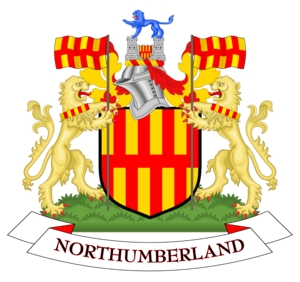
Le comté de Northumberland /nɔrˈθʌmbələnd/ est un important comté du nord de l'Angleterre qui remonte à l'époque anglo-saxonne. Il succède à l'ancien royaume de Northumbrie dont il n'occupe qu'une portion septentrionale.